White phosphorus munition

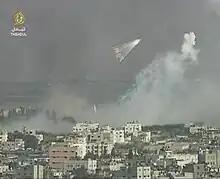
Airburst of an Israeli white phosphorus shell over Gaza City in the 2008–2009 war

After the Israel Defense Forces had officially denied for months having used white phosphorus during the war, the Israeli government released a report in July 2009 that confirmed that the IDF had used white phosphorus in both exploding munitions and smoke projectiles. The report argues that the use of these munitions was limited to unpopulated areas for marking and signaling and not as an anti-personnel weapon. The Israeli government report further stated that smoke screening projectiles were the majority of the munitions containing white phosphorus employed by the IDF and that these were very effective in that role. The report states that at no time did IDF forces have the objective of inflicting any harm on the civilian population.